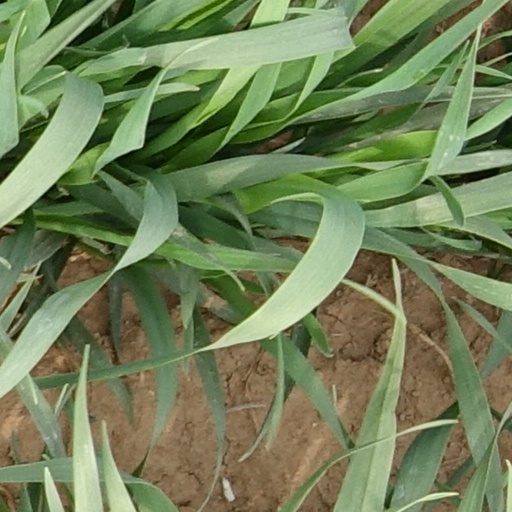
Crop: wheat